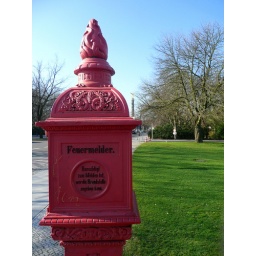
Old street alarm box in Berlin